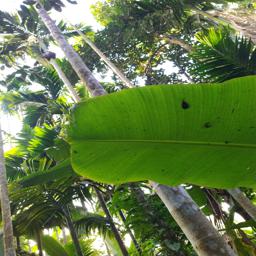
Label: JAHAJI LEAF